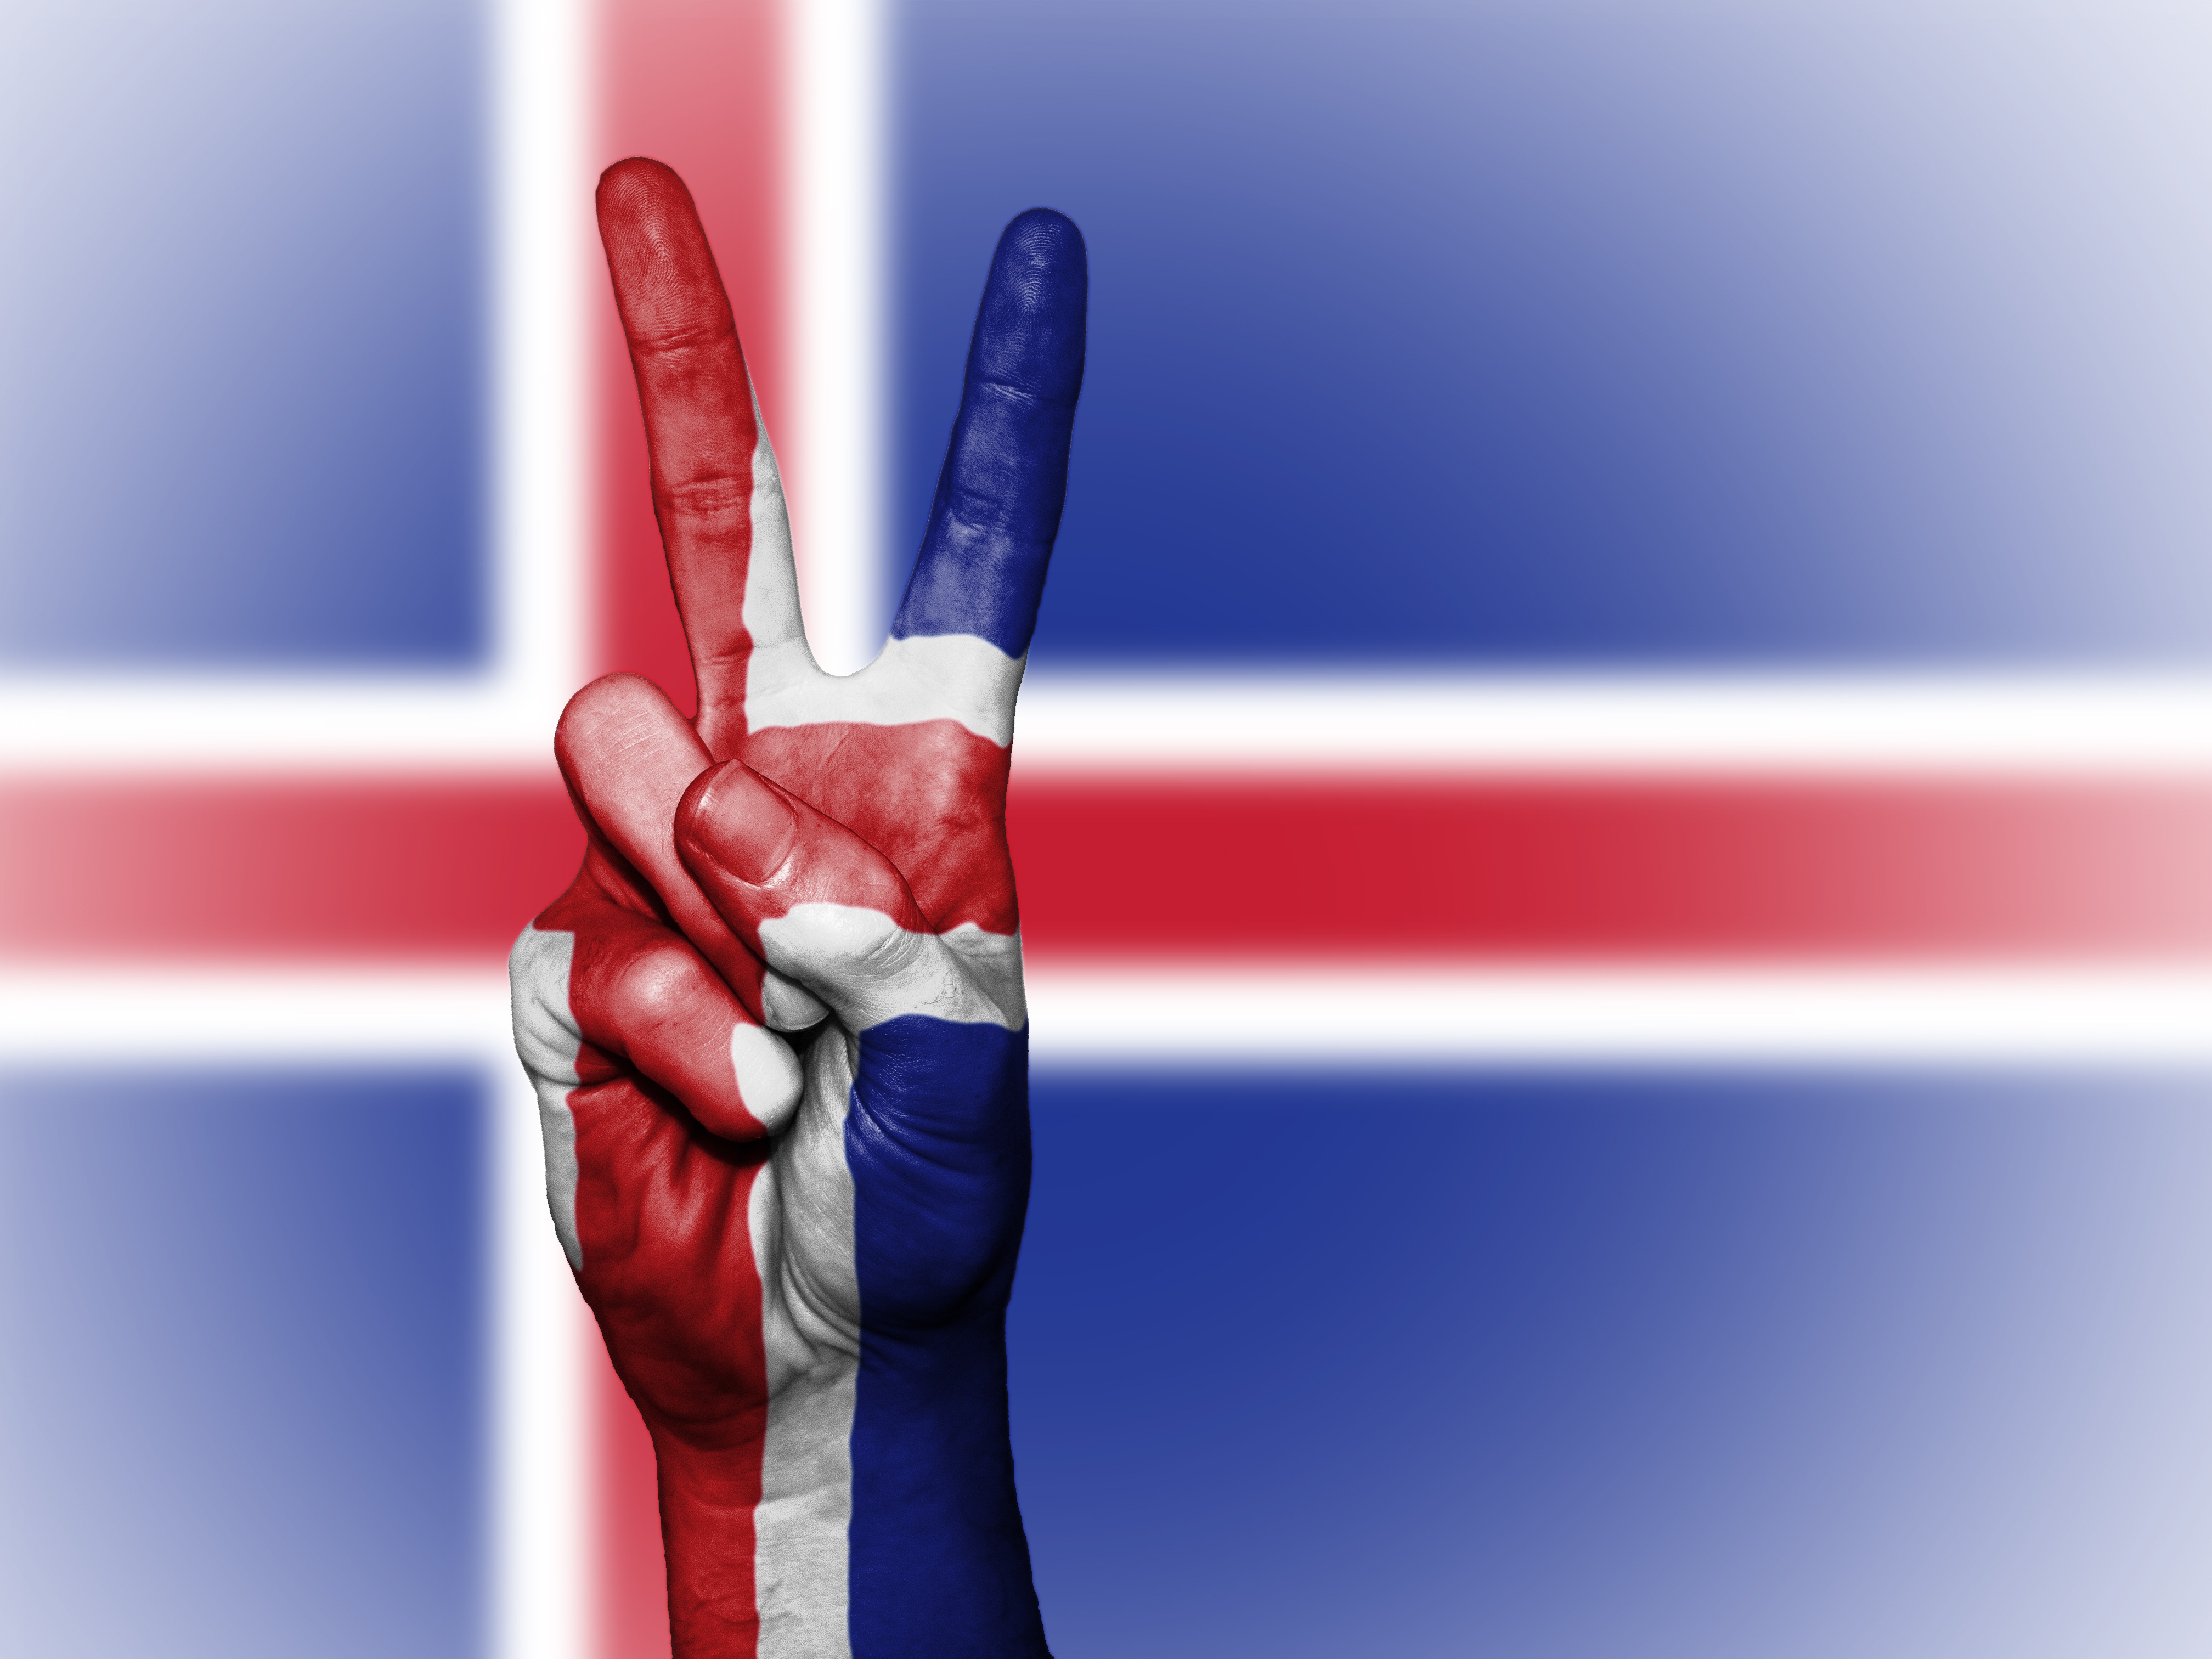
hand, country, travel, finger, symbol, banner, flag, peace, iceland, tourism, arm, human body, national, colors, background, graphic, state, organ, icon, nation, ensign, sense